2025 Autotrader EchoPark Automotive 400

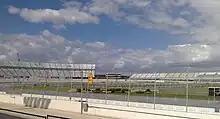
Dover Motor Speedway, the track where the race was held.

Dover Motor Speedway is an oval race track in Dover, Delaware, United States that has held at least two NASCAR races since it opened in 1969. In addition to NASCAR, the track also hosted USAC and the NTT IndyCar Series. The track features one layout, a concrete oval, with 24° banking in the turns and 9° banking on the straights. The speedway is owned and operated by Speedway Motorsports.